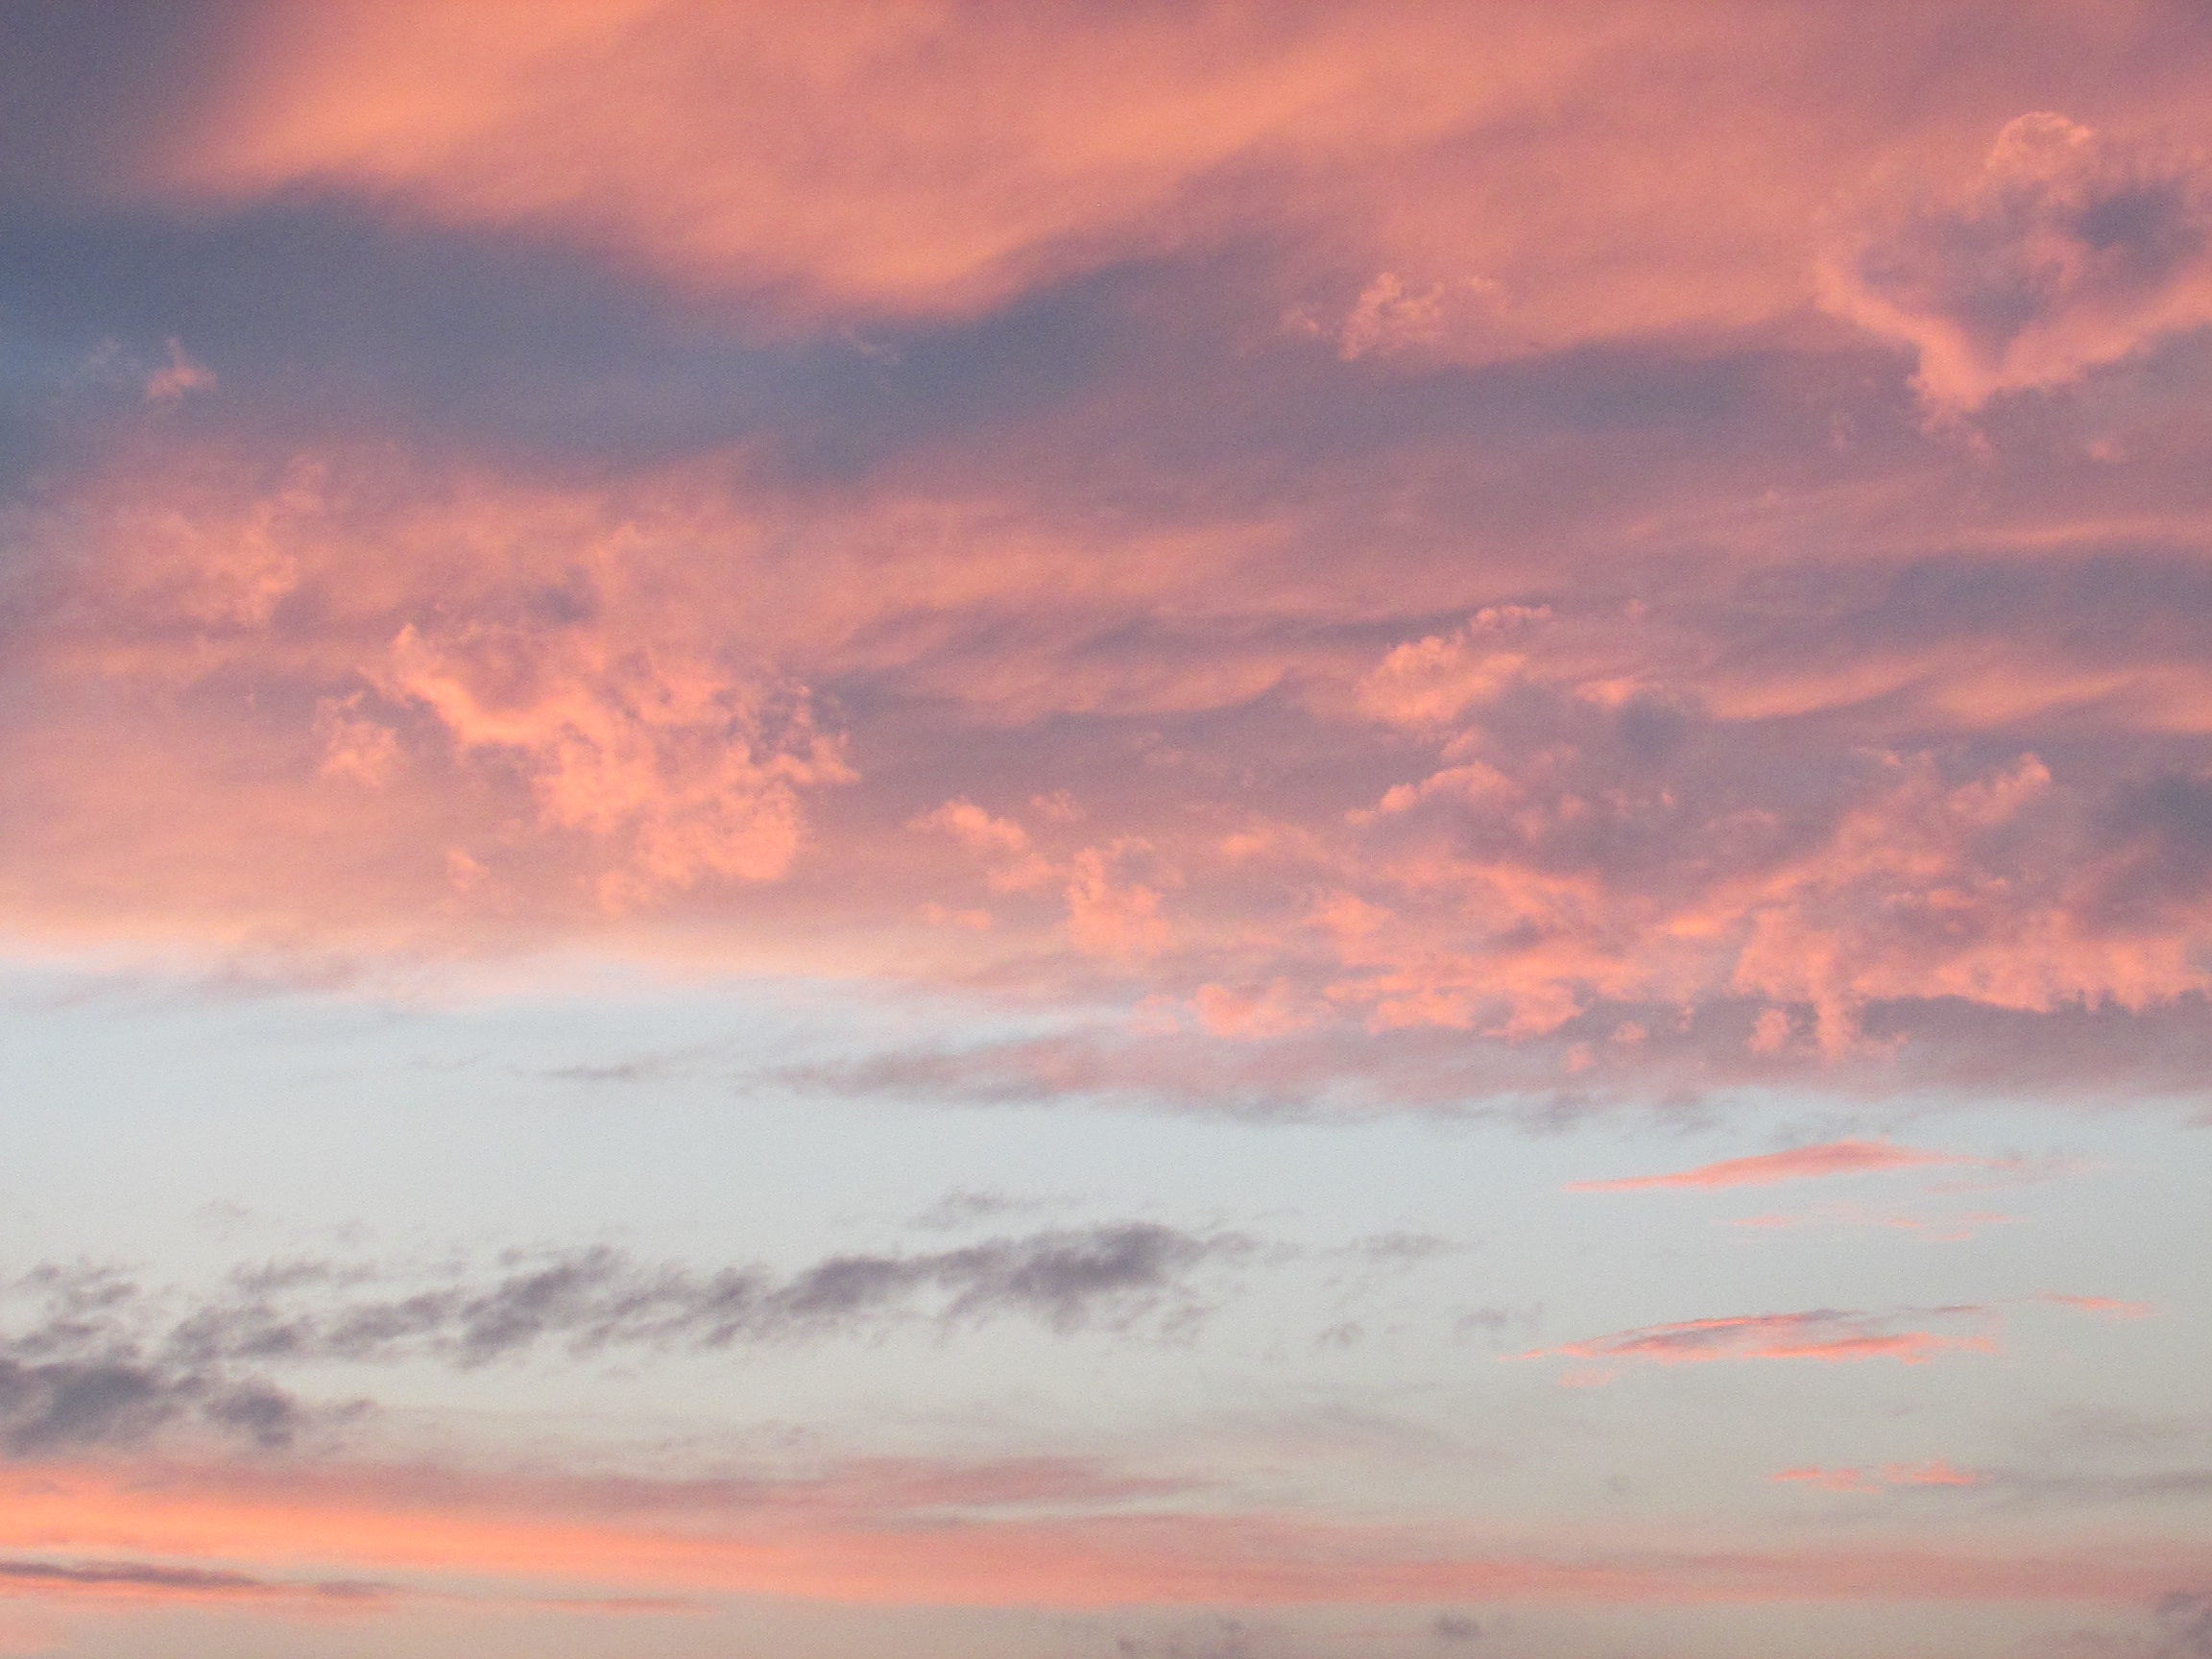
sea, horizon, cloud, sky, sunrise, sunset, sunlight, morning, dawn, atmosphere, dusk, evening, cumulus, afterglow, meteorological phenomenon, red sky at morning